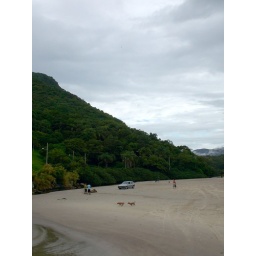
while walking on the beach, i came upon those dogs chasing one another as if they were playing tag.